Henry Chisholm

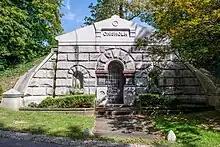
The Chisholm mausoleum at Lake View Cemetery.

Unlike fellow Scottish American immigrant and steel magnate Andrew Carnegie, whose career and Chisholm's mirrored one another, Henry Chisholm focused on eliminating waste in iron and steel manufacturing rather than lowering the cost of production. Chisholm pioneered the reuse of scrap in steel production. His plants were the first to successfully roll rods and wire from steel, and in 1871 his plants produced the first steel screws.